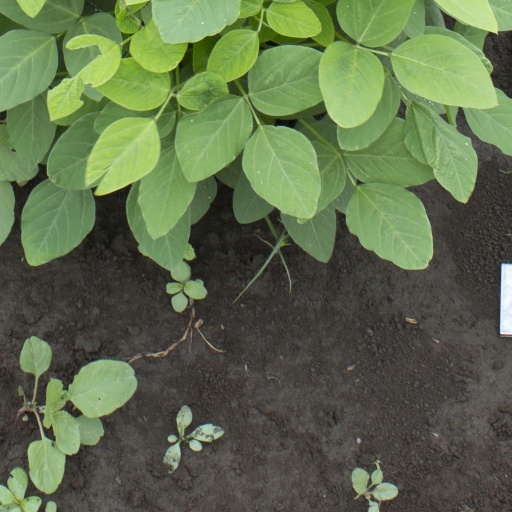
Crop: soybean